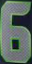
Number: 6